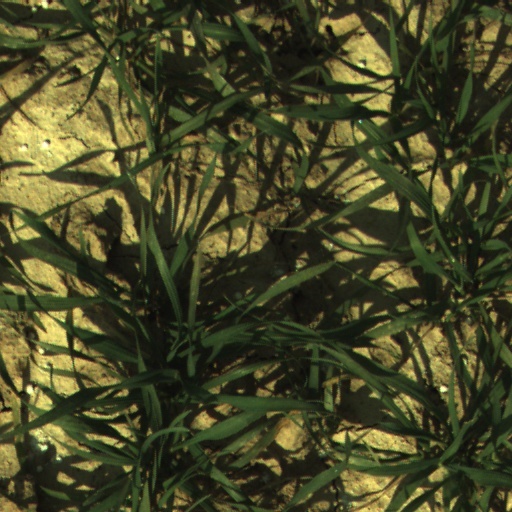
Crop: wheat